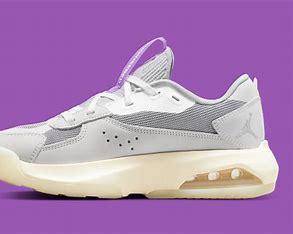
Brand: Jordan
Model: Air 200E